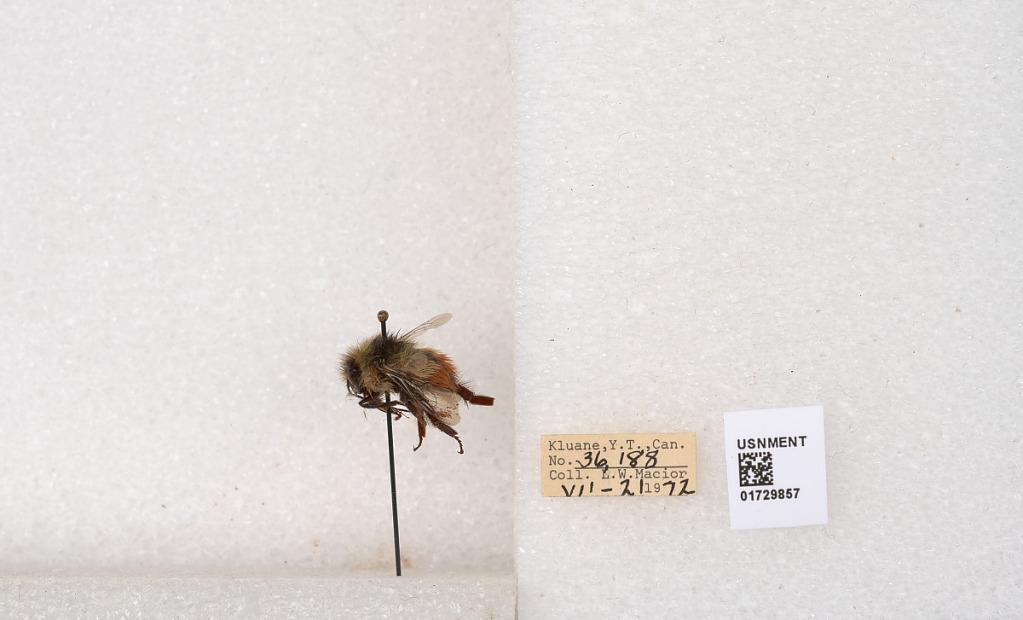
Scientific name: Bombus flavifrons Cresson
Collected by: L. Macior
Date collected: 1972-7-21
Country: Canada
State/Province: Yukon Territory
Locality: Kluane National Park and Reserve
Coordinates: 60.7493, -139.504